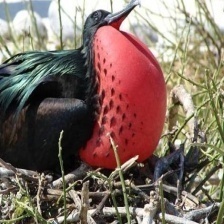
Species: FRIGATE
Scientific name: FREGATIDAE